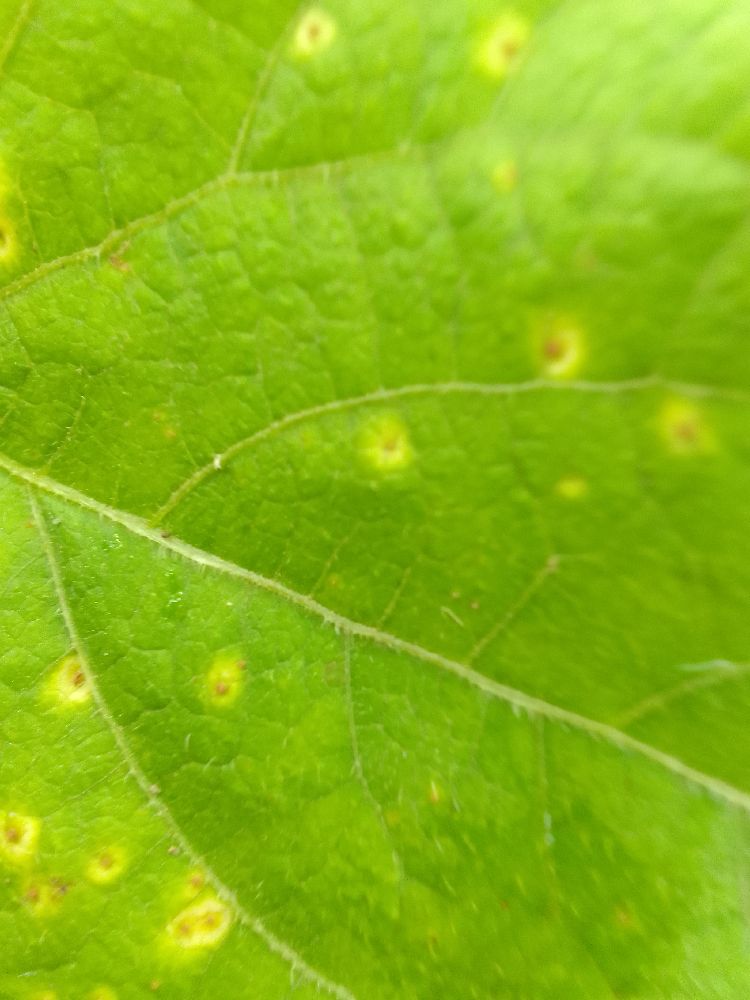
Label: rust